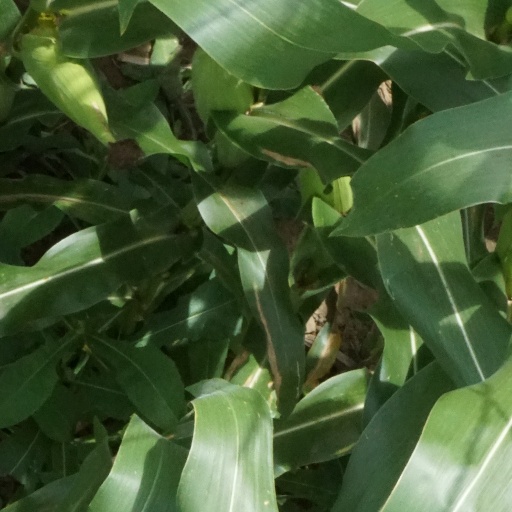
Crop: maize; corn